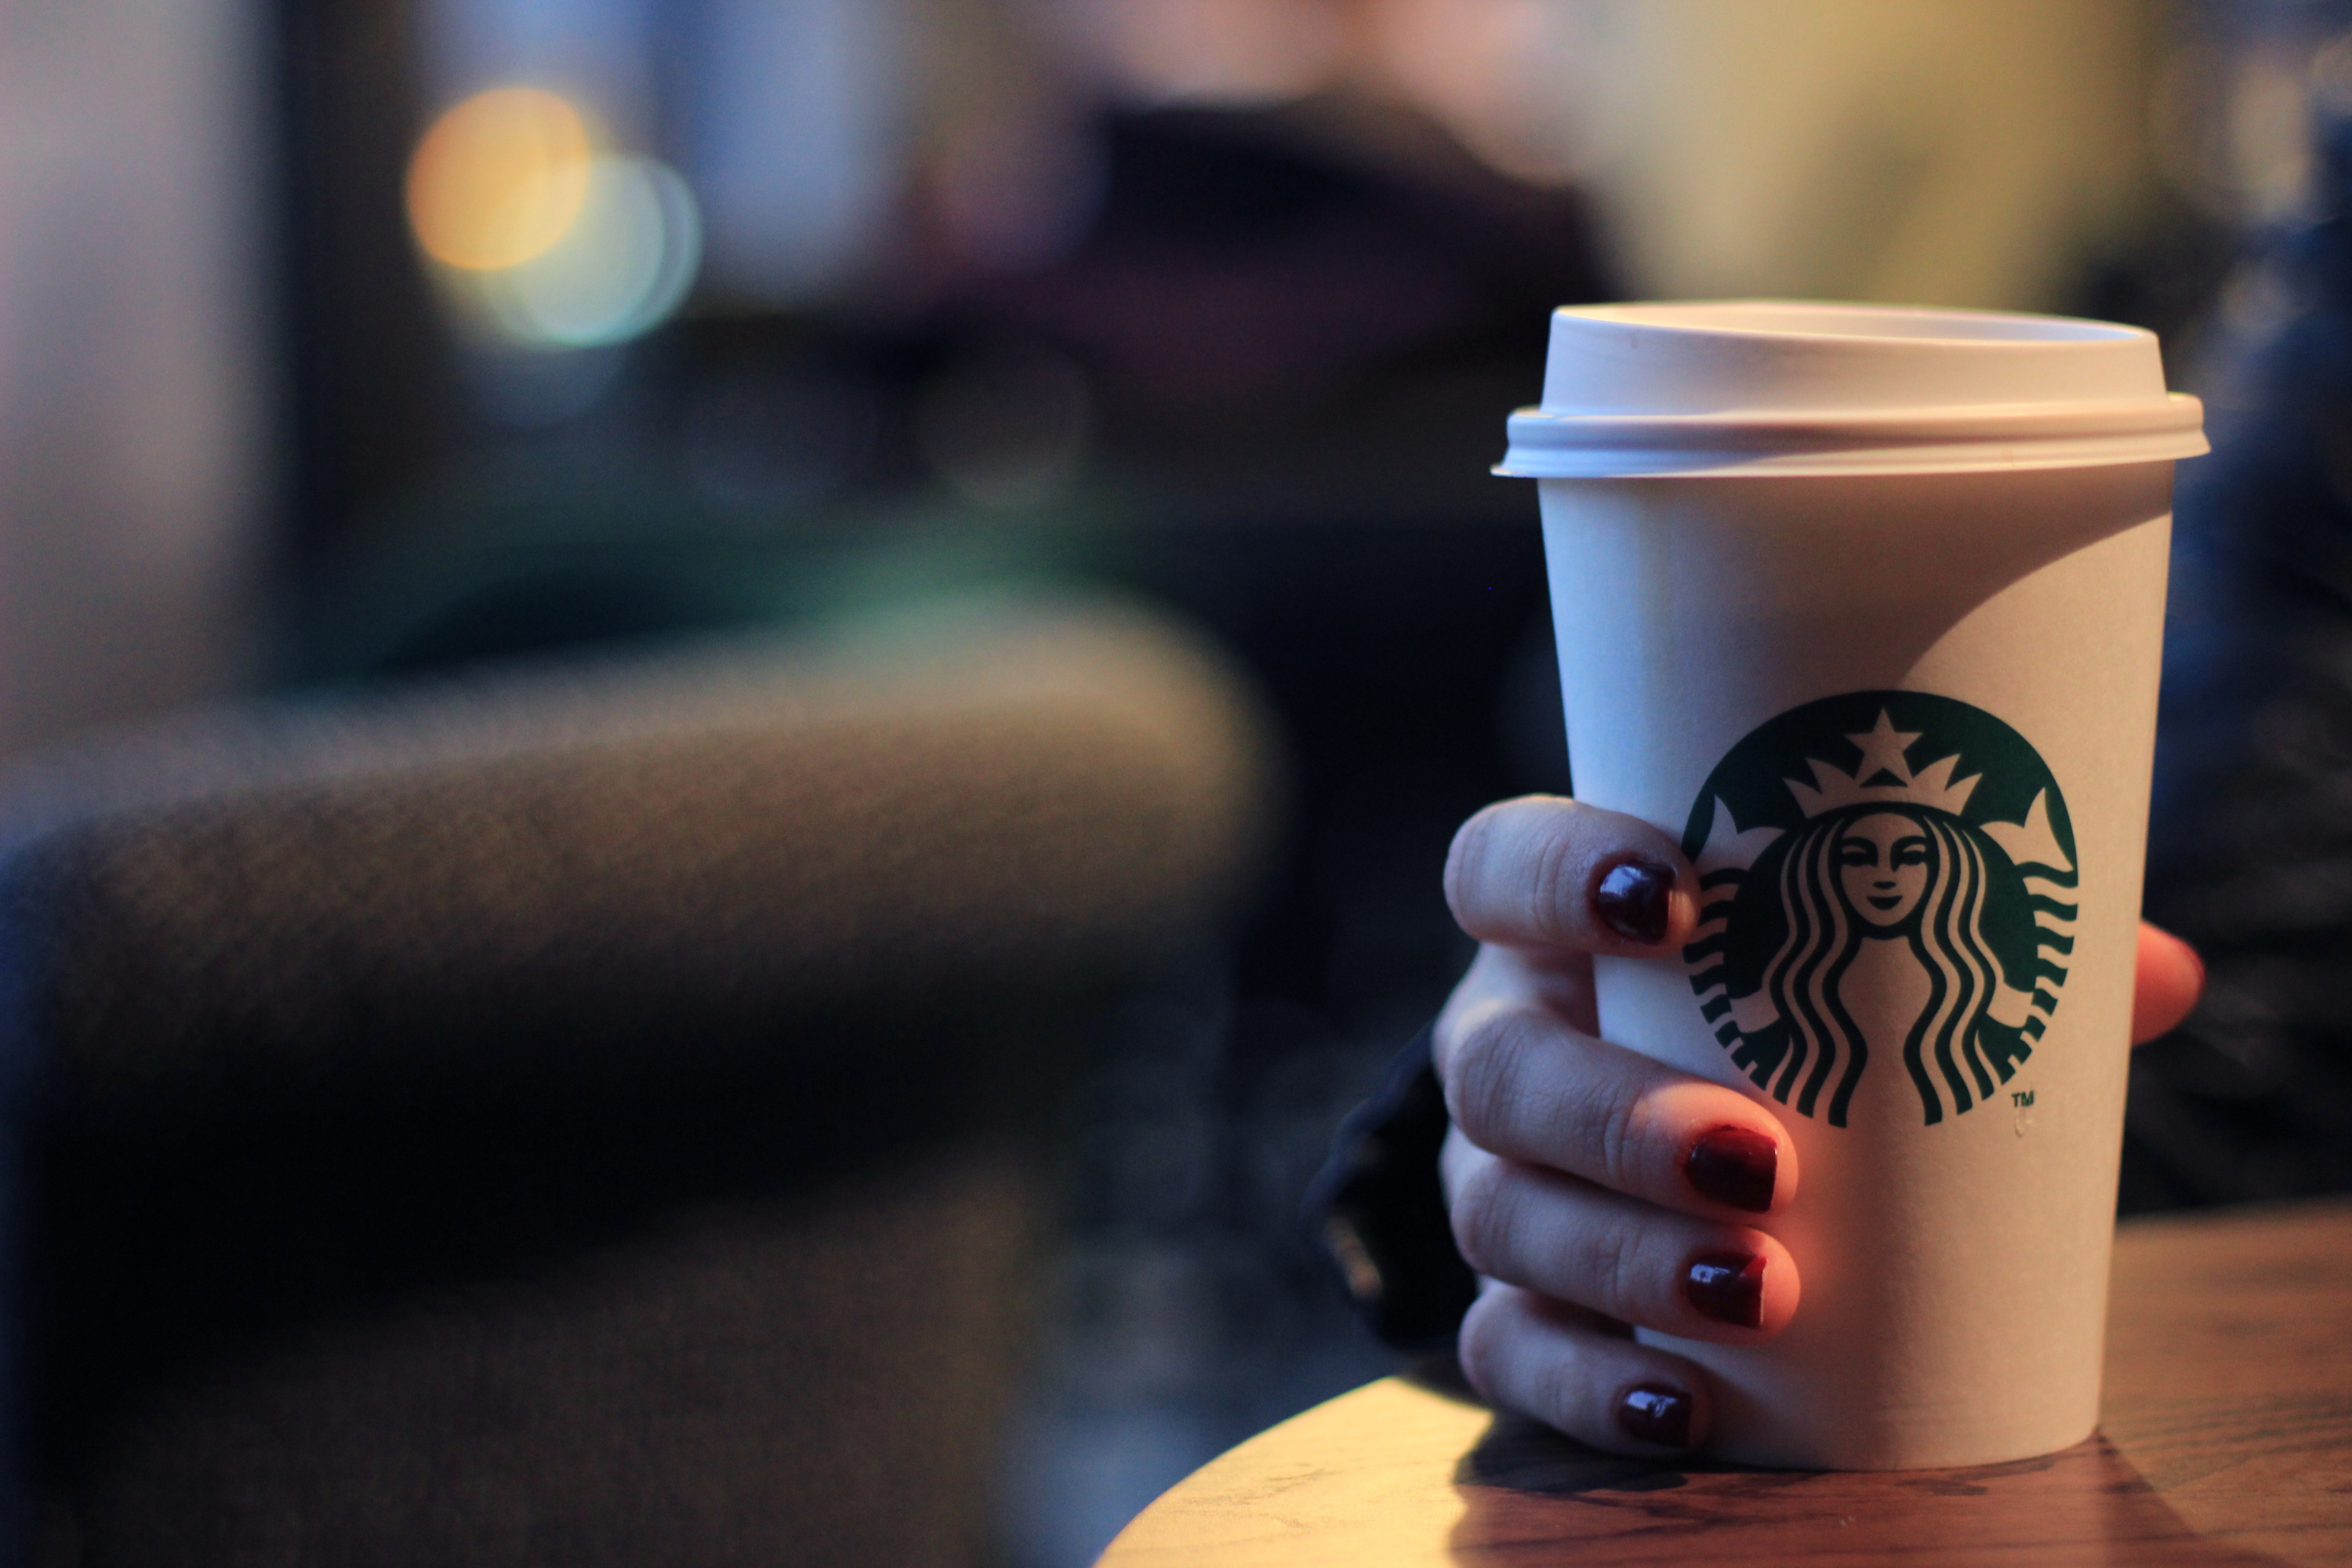
hand, morning, glass, color, drink, blue, lighting, shape